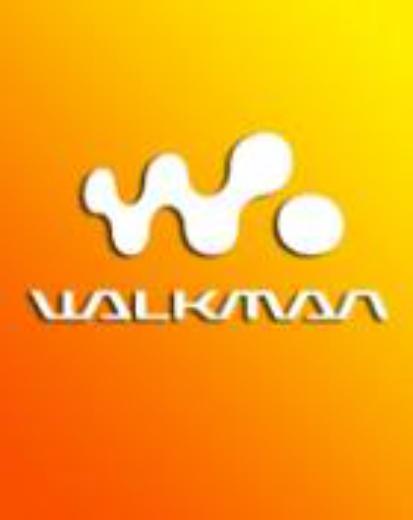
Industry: Electronic